Erskine, Renfrewshire

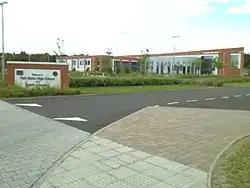
Park Mains High School

There is a woodland area beneath the Erskine bridge with about of informal trails, picnic areas and views of the River Clyde. The area is ideal for walking and cycling. The Erskine Beach is also situated here. Forestry and Land Scotland is responsible for the area.